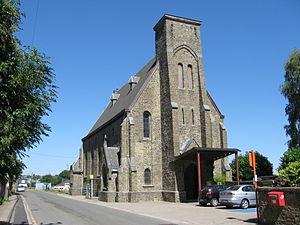
Eglise Saint-Antoine Ermite à José, Battice
José est un village de la commune et ville belge de Herve dans la province de Liège en Région wallonne. Le village faisait partie de la commune de Battice depuis 1838.
Le diocèse de Liège, dans la province de Liège en Belgique, compte 529 paroisses. Ces paroisses sont regroupées en unité pastorale, et certaines unités pastorales forment l'un des 17 doyennés.